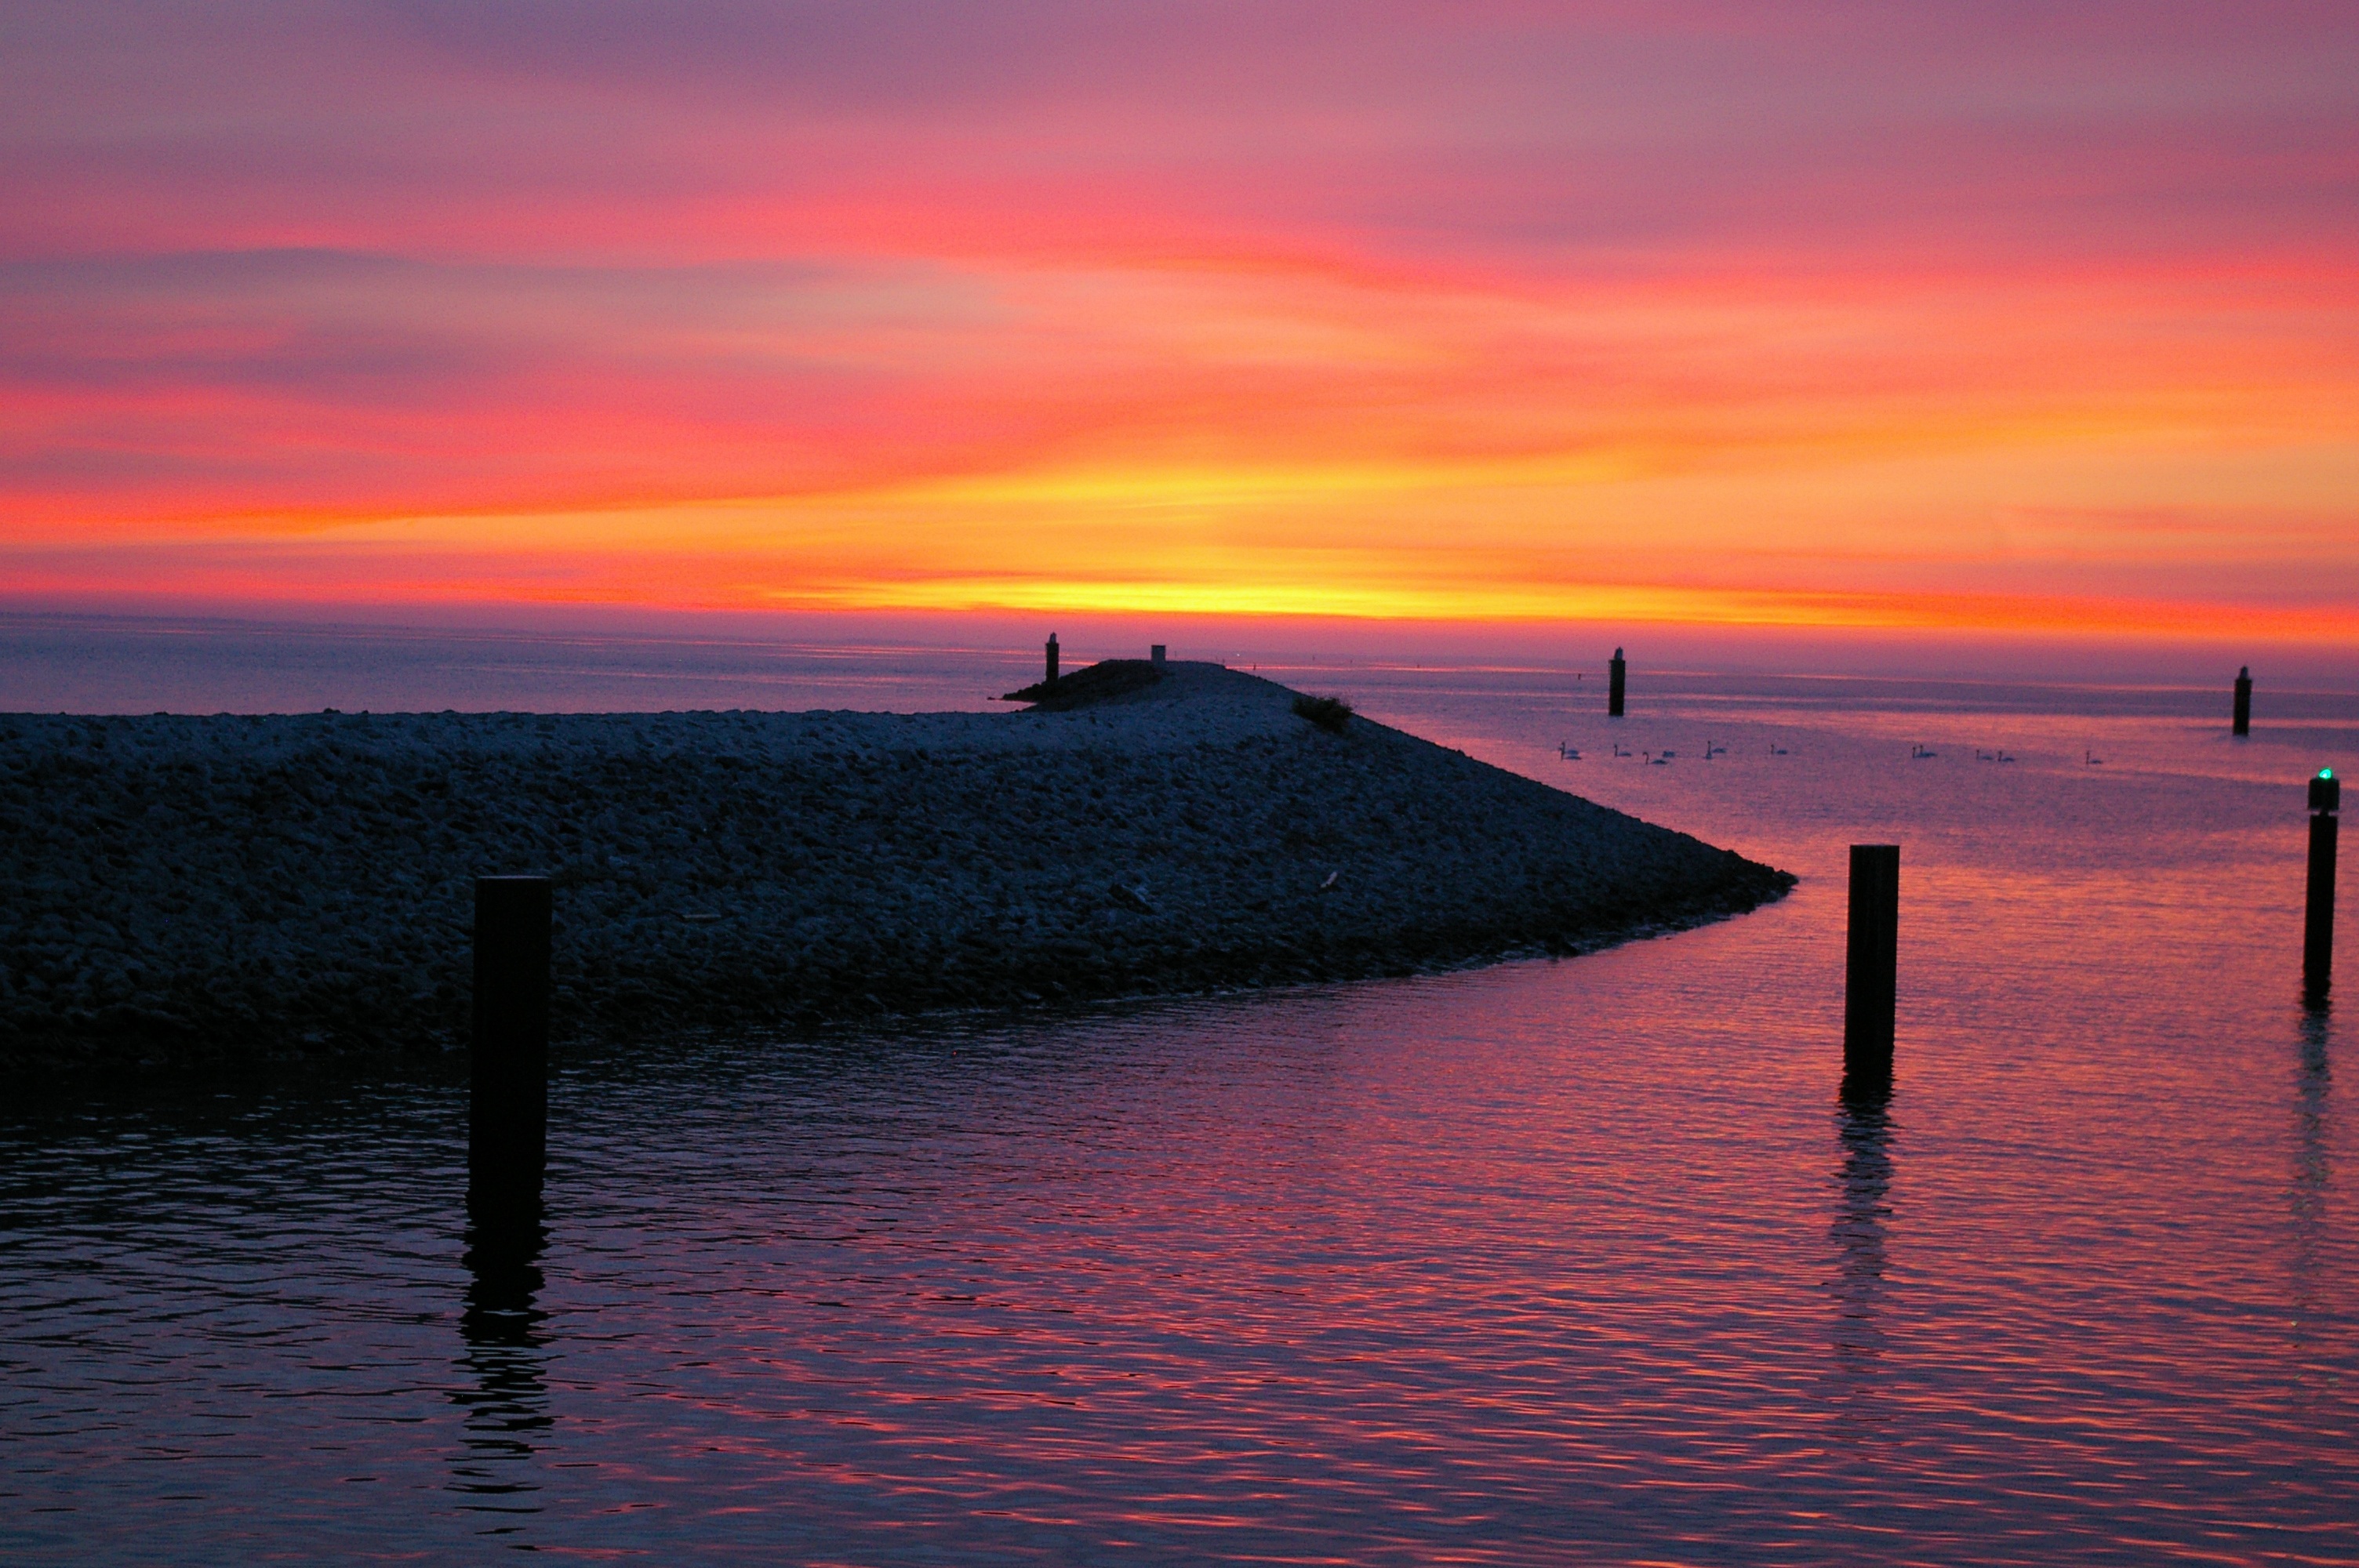
beach, landscape, sea, coast, water, ocean, horizon, silhouette, sky, sun, sunrise, sunset, sunlight, morning, shore, wave, dawn, atmosphere, mystical, summer, travel, dusk, evening, twilight, orange, reflection, relax, fishing, color, holiday, bay, romantic, marina, rest, port, lighting, lichtspiel, clouds, background, holidays, boats, sail, bill, mole, mood, silent, evening sun, sailing boat, abendstimmung, atmospheric, applied, baltic sea, afterglow, evening sky, back light, summer evening, bodden, lubmin